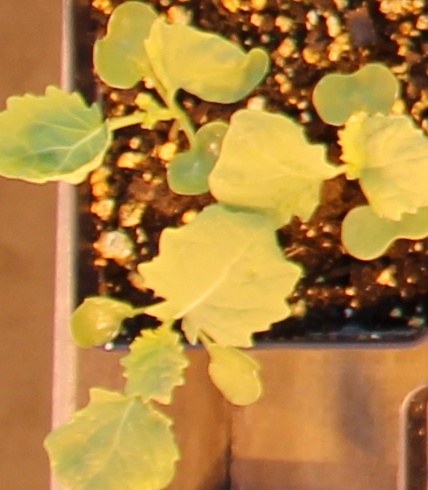
Label: Canola